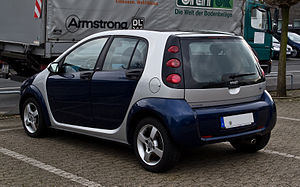
Smart Forfour / Forfour (W454) / Motorer
Bagfra
Smart Forfour er en femdørs, fire- hhv. fempersoners minibil fra bilmærket Smart. Med denne model udvidede Smart deres modelprogram med en bilmodel med mere end to siddepladser. Den 24. april 2004 begyndte salget af den første modelgeneration, som var udviklet samtidig med den ligeledes i 2004 introducerede, sjette modelgeneration af Mitsubishi Colt, som Forfour delte platform og tekniske komponenter med. I alt var 40 procent af alle dele på begge bilerne identiske. Frem til produktionens indstilling i juli 2006 blev Forfour fremstillet hos Mitsubishis datterselskab NedCar i Born, Holland.